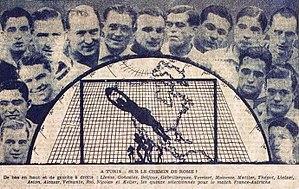
L'équipe de France de football à la Coupe du Monde 1934 ( opposée à l'Autriche).
Jacques Désiré Mairesse, né le 27 février 1905 à Paris et mort le 15 juin 1940 à Véron, est un footballeur français des années 1930, père de Jacques Mairesse, économiste français. Avec l'équipe de France, il participa à la Coupe du monde 1934.
Joseph Alcazar, de son vrai nom Joseph Americo Garcia, né le 15 juin 1911 à Oran et mort le 4 avril 1979 à Marseille, est un footballeur espagnol naturalisé français. Il est l'un des joueurs français à disputer la Coupe du monde 1934.
Georges Verriest est un footballeur puis sélectionneur de l'équipe de France de football né le 15 juillet 1909 à Roubaix et mort le 11 juillet 1985 à Seclin. Il occupe le poste de milieu de terrain de la fin des années 1920 à la fin des années 1930. Il compte quatorze sélections pour un but marqué en équipe de France et participe à la Coupe du monde de football de 1934.
L'équipe de France de football participe à la Coupe du monde de football de 1934 organisée en Italie du 27 mai au 10 juin 1934. Pour sa deuxième participation, la France est éliminée dès son premier match en huitième de finale par l'Autriche, tête de série et l'un des grands favoris du tournoi.